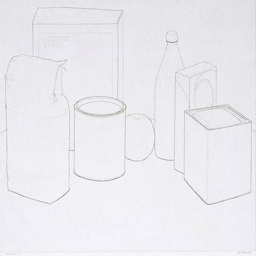
an image of drawing by person